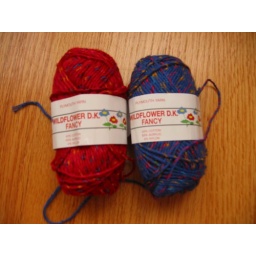
43% cotton53% acrylic4% nylon116 yds.5.5 sts / 1&amp;quot; on US #6MSRP: $4.19 1 ball left in red